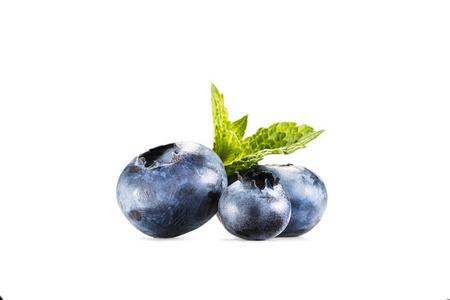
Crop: blueberry
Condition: healthy